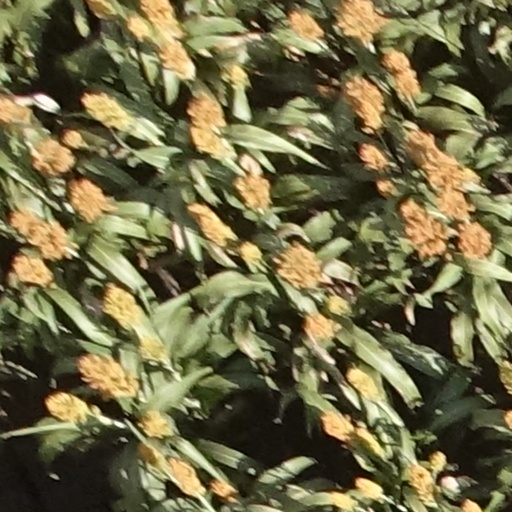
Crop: sorghum